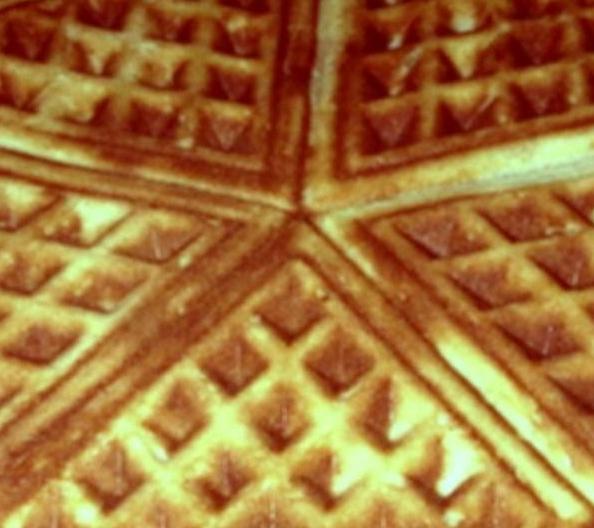
Texture: waffled